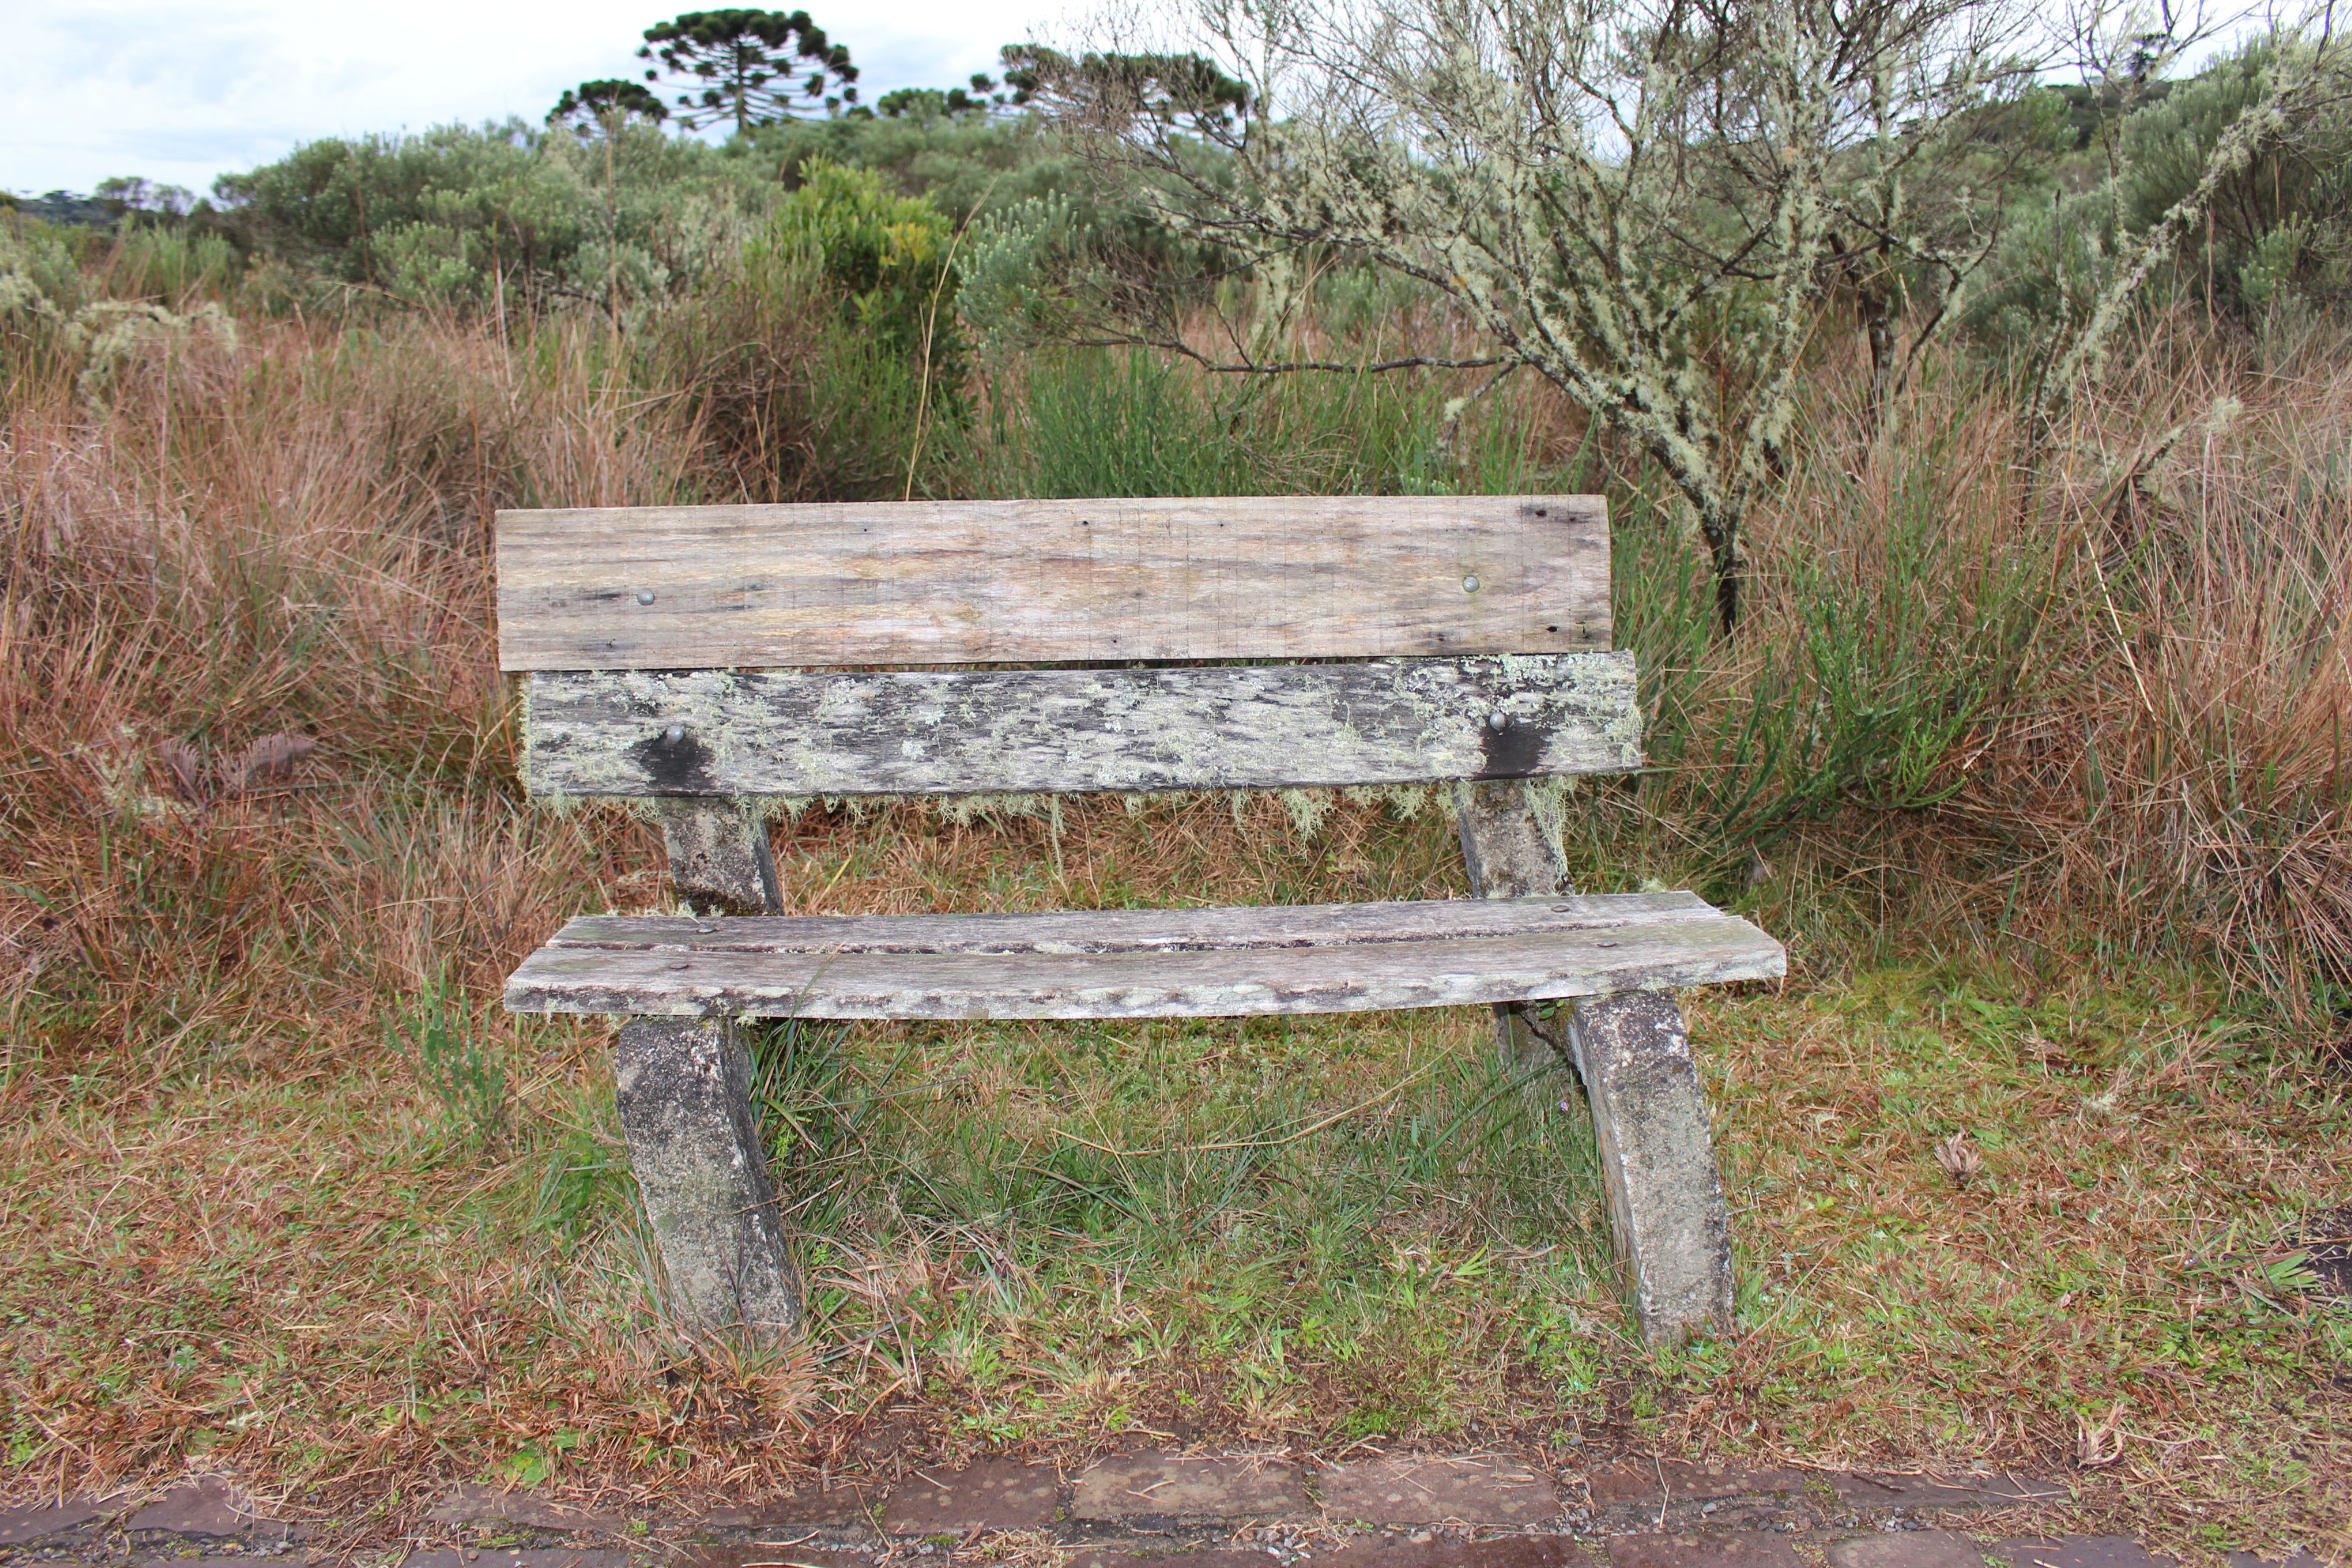
table, landscape, wood, bench, field, furniture, campestre, claudio oliveira rs